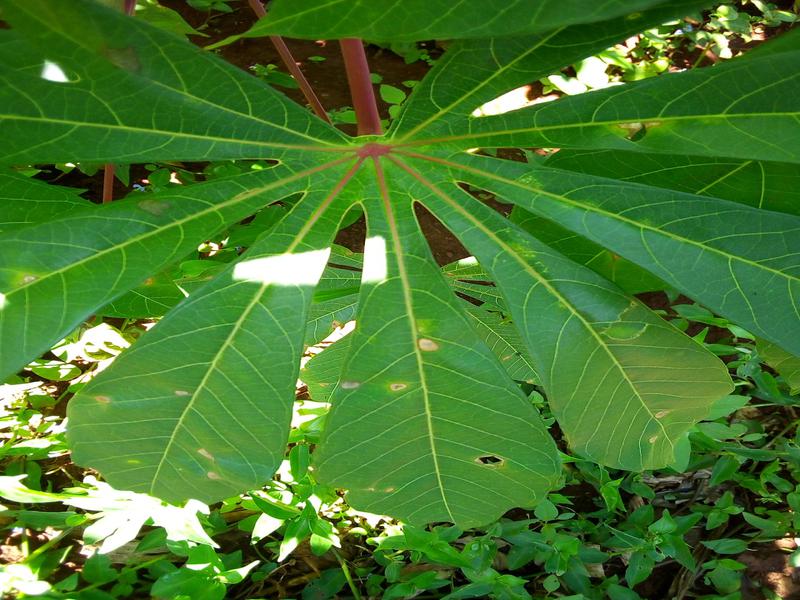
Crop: cassava
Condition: healthy